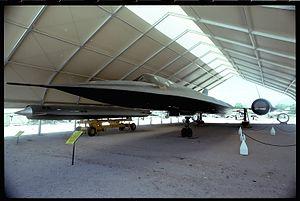
Le Pima Air and Space Museum est un musée d'aviation et d'espace situé à Tucson, en Arizona, près de la Davis-Monthan Air Force Base.